Chris Cooley

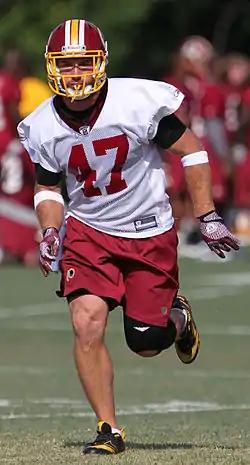
Cooley in 2011

Christopher Ken Cooley (born July 11, 1982) is an American former professional football player who was a tight end for the Washington Redskins of the National Football League (NFL). He played college football for the Utah State Aggies and was selected by the Redskins in the third round of the 2004 NFL draft.